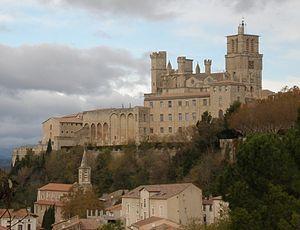
La cathédrale Saint-Nazaire de Béziers (France) et en contrebas, l'église Saint-Jude
La cathédrale Saint-Nazaire et Saint-Celse est une église de style gothique située à Béziers dans le département français de l'Hérault et la région Occitanie. La cathédrale est édifiée dans la partie ouest de l’ancienne ville médiévale, sur un large promontoire qui domine la plaine de l’Orb au même niveau que le Lycée Henri-IV; l'ensemble étant bâti sur les contreforts des anciens remparts de la cité héraultaise. Le point de vue permet d'embrasser du regard la plaine du Languedoc et ses villages alentour jusqu'aux massifs de la montagne noire, du Caroux et des Pyrénées se profilant à l'horizon.
Le diocèse de Béziers est un ancien diocèse de l'Église catholique en France. Il est un des diocèses historiques de l'ancienne province du Languedoc.
Ce tableau présente la liste de tous les monuments historiques classés ou inscrits dans la ville de Béziers, Hérault, en France.